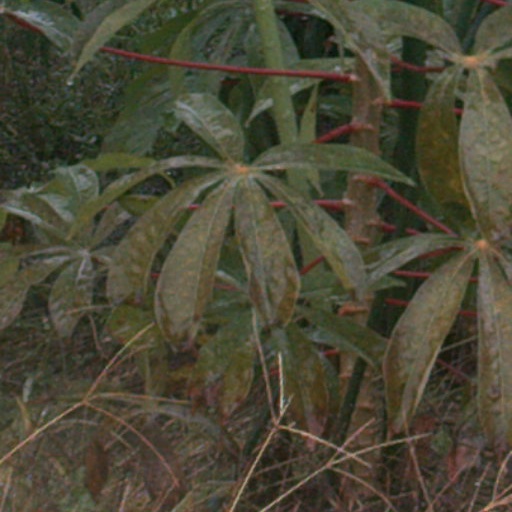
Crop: cassava